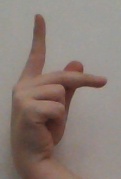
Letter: dha